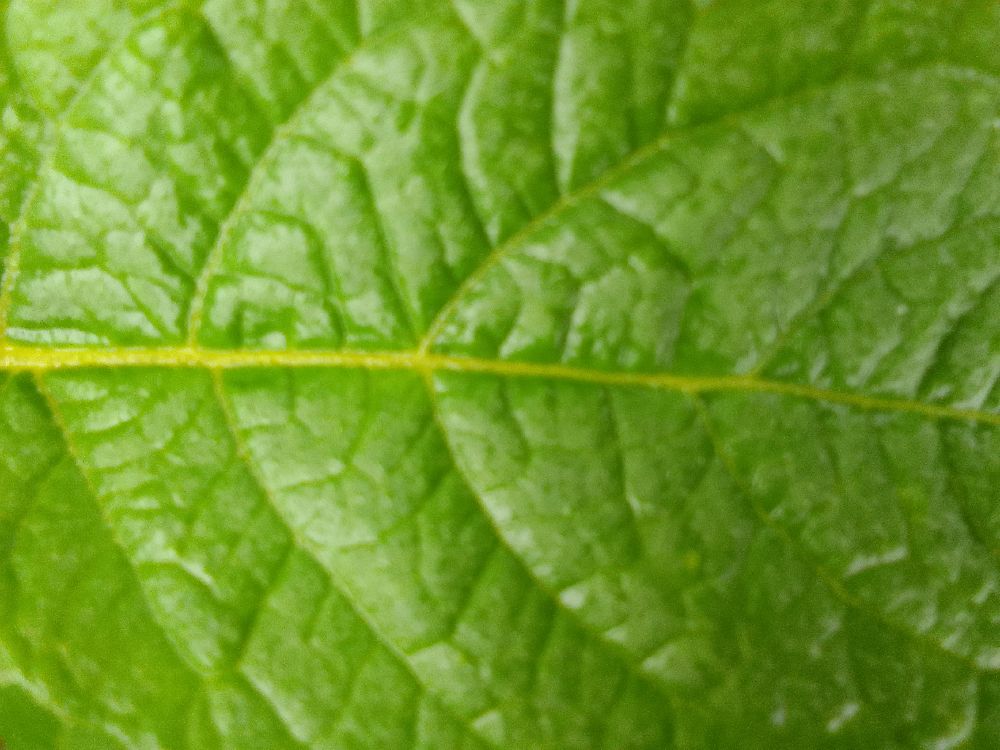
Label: Healthy